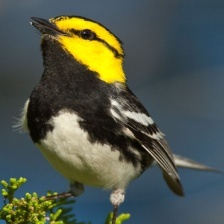
Species: GOLDEN CHEEKED WARBLER
Scientific name: SETOPHAGA CHRYSOPARIA